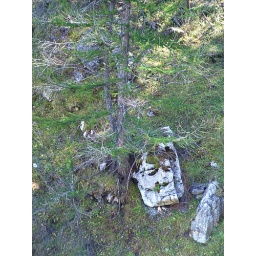
Resting under the pine tree (The Face)